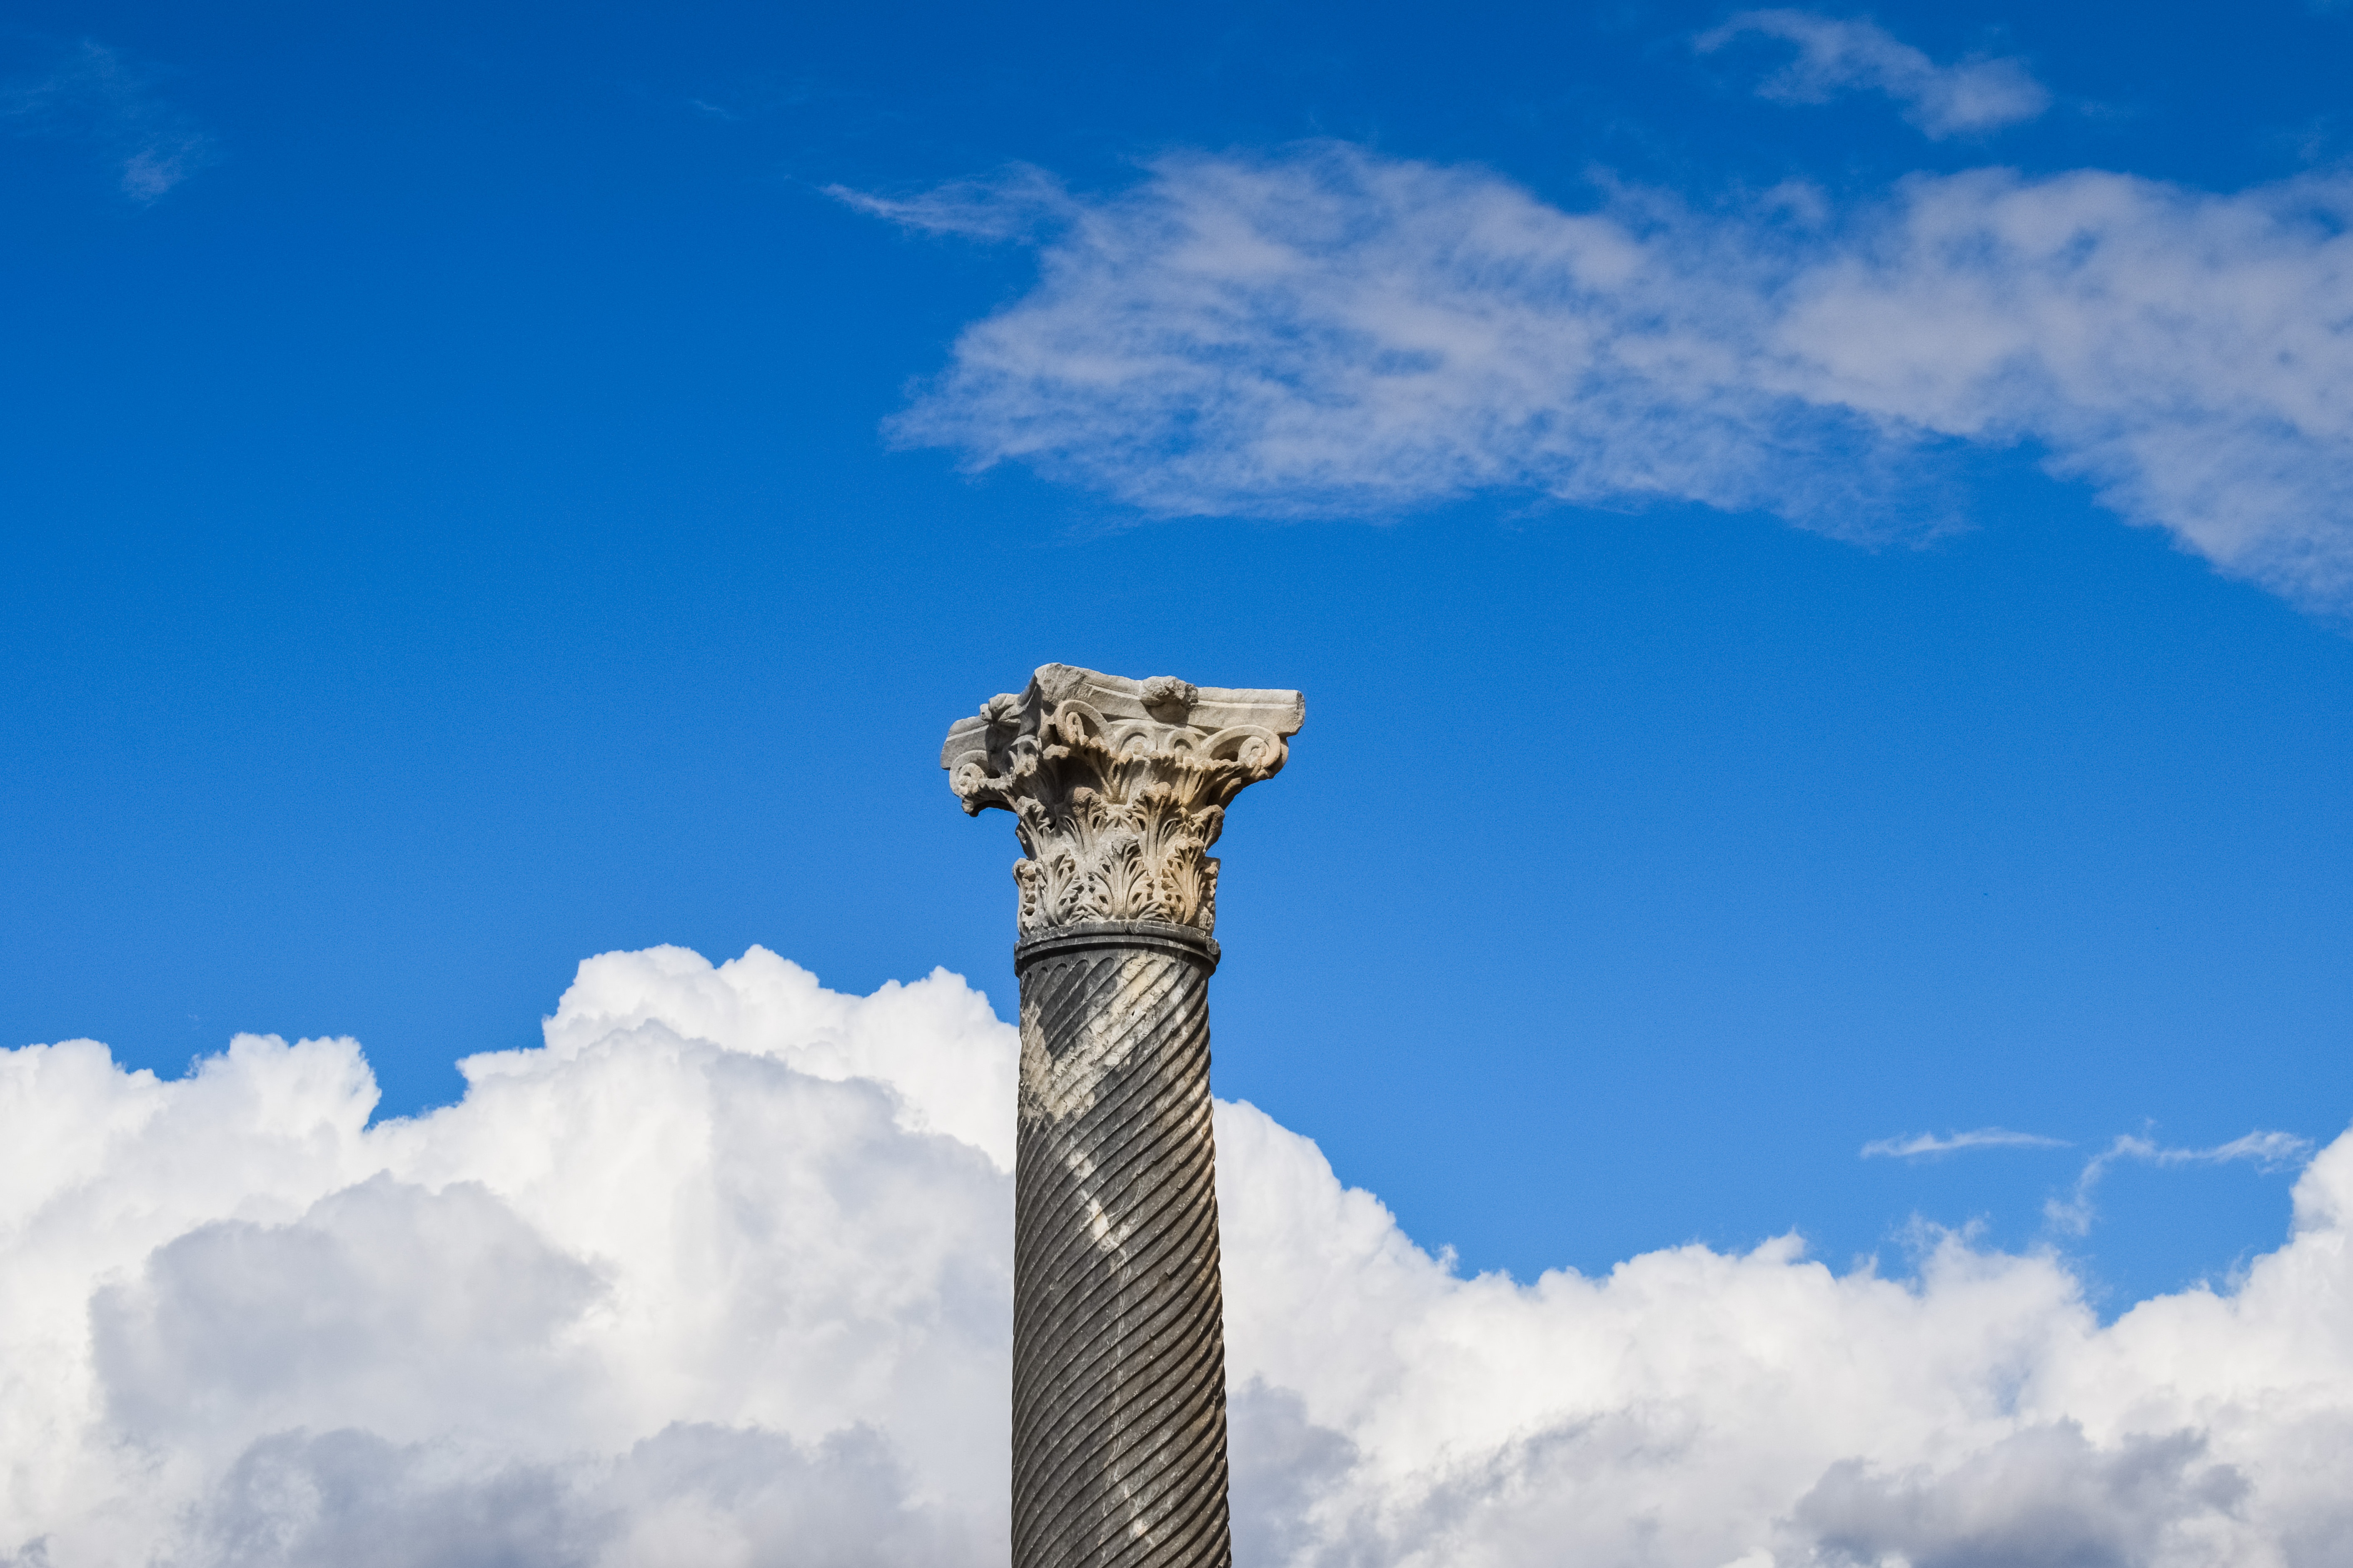
cyprus, kourion, ancient, site, column, corinthian order, sky, clouds, mediterranean, architecture, greek, history, historical, archeology, excavations, civilization, heritage, archaeology, touristic, landmark, monument, ruins, historic, unesco